Gladiator

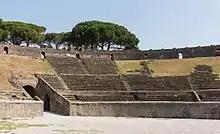
The Amphitheatre of Pompeii, built around 70 BC and buried by the eruption of Mount Vesuvius 79 AD, once hosted spectacles with gladiators.

Gladiators could subscribe to a union ("collegia"), which ensured their proper burial, and sometimes a pension or compensation for wives and children. Otherwise, the gladiator's "familia", which included his "lanista", comrades and blood-kin, might fund his funeral and memorial costs, and use the memorial to assert their moral reputation as responsible, respectful colleagues or family members. Some monuments record the gladiator's career in some detail, including the number of appearances, victories—sometimes represented by an engraved crown or wreath—defeats, career duration, and age at death. Some include the gladiator's type, in words or direct representation: for example, the memorial of a retiarius at Verona included the engraving of a trident and sword. A wealthy editor might commission artwork to celebrate a particularly successful or memorable show, and include named portraits of winners and losers in action; the Borghese Gladiator Mosaic is a notable example. According to Cassius Dio, the emperor Caracalla gave the gladiator Bato a magnificent memorial and State funeral; more typical are the simple gladiator tombs of the Eastern Roman Empire, whose brief inscriptions include the following: